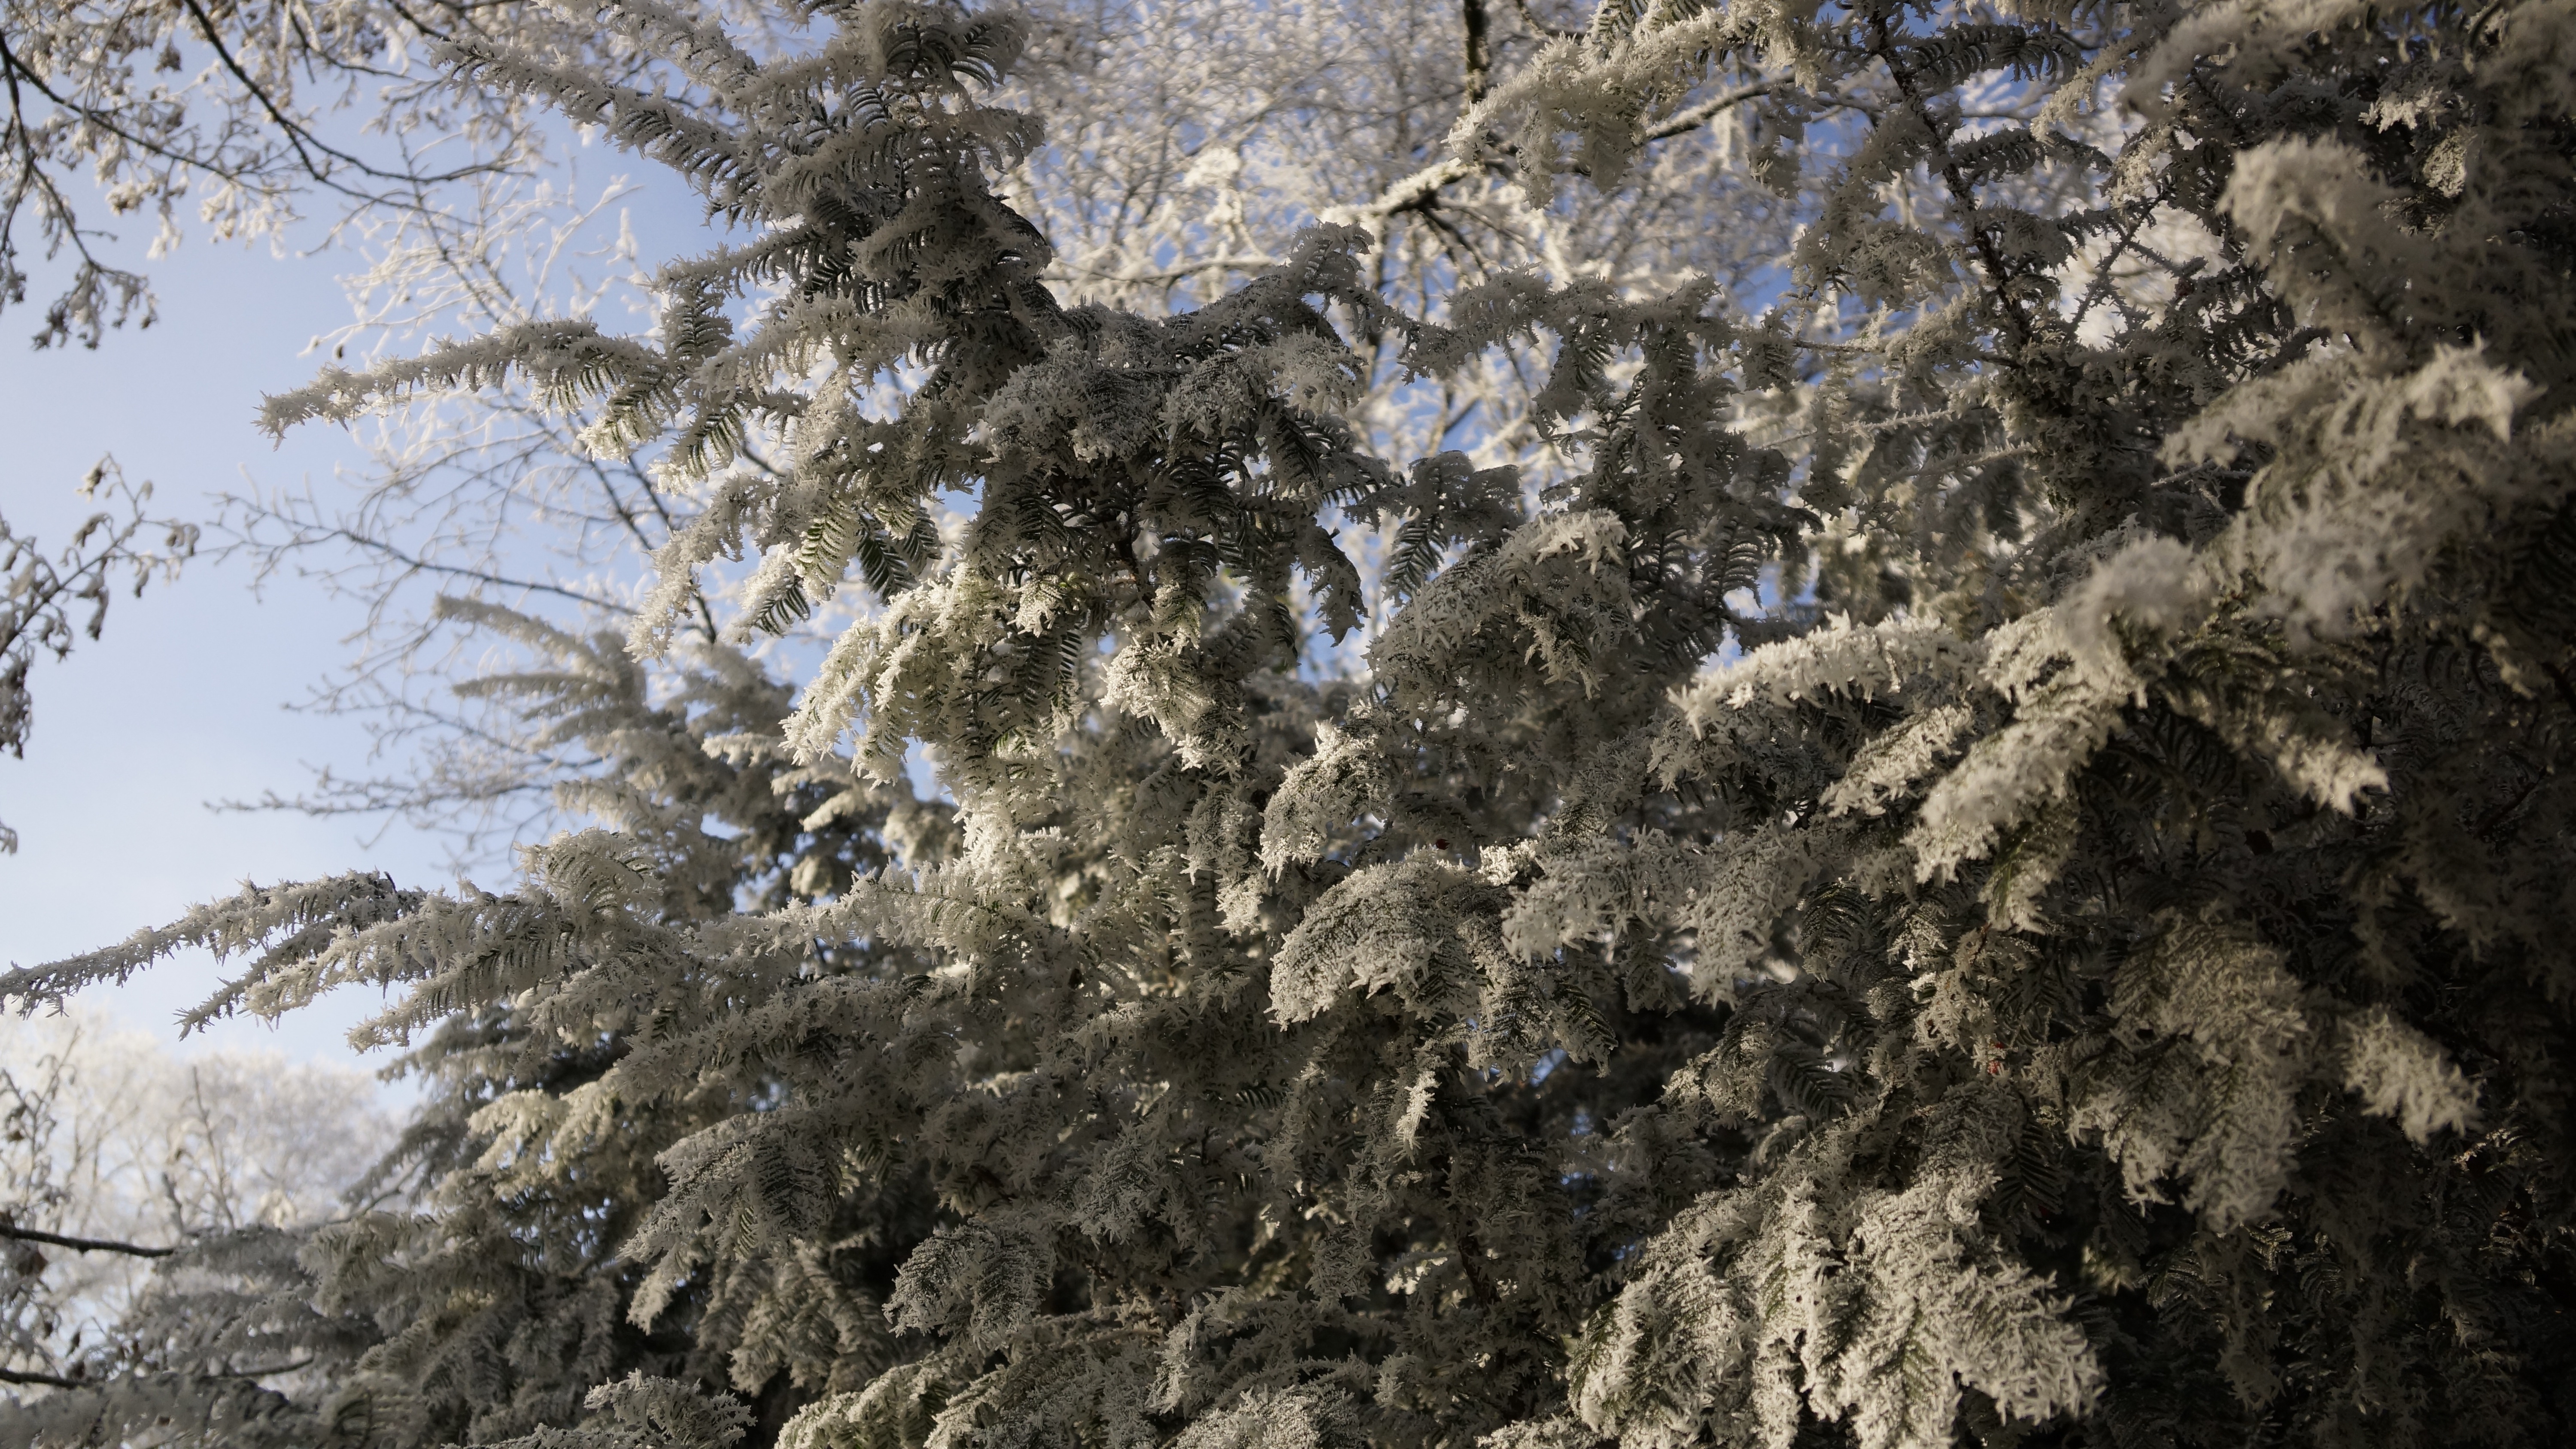
tree, nature, forest, outdoor, branch, snow, cold, winter, needle, plant, sky, wood, white, leaf, flower, frost, ice, spring, green, evergreen, park, weather, christmas, fir, flora, season, twig, fir tree, conifer, spruce, crystal, woodland, resting, dormant, woody plant, land plant